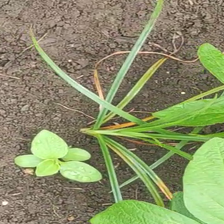
Weed species: Lavhala_(Cyperus_Rotundus)